James Markham Ambler

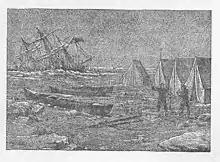
Refer to the caption

The ship sank on June 13, 1881, Ambler looked after the sick crew while on the journey across an ice-covered landscape, with the goal of finding open sea. He wrote of his condition in the journal: "sleeping in wet clothes in a wet bag on wet ice makes every bone & separate muscle ache". After discovering open sea near the end of August 1881, the crew, while split up into three boats, got hit by a gale causing their boat to drift apart from George W. Melville's whaleboat, and Charles W. Chipp's cutter to sink, with Ambler being aboard De Long's cutter.